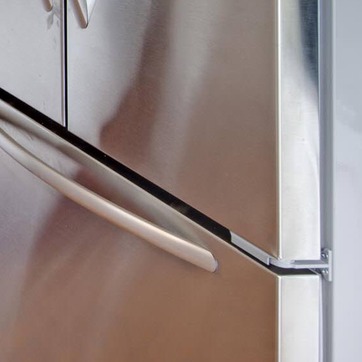
Material: metal